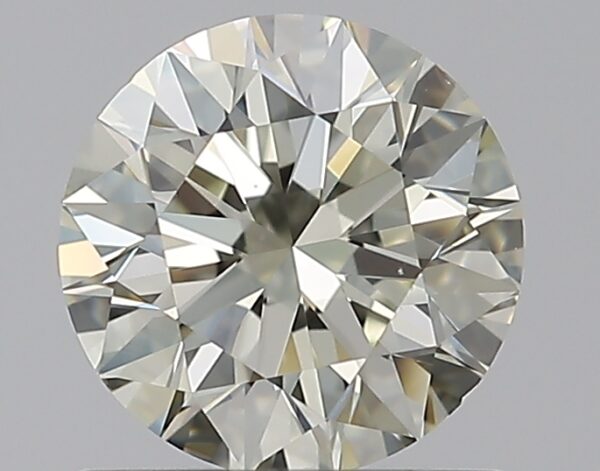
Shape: round
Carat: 0.8
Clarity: VS2
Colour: M
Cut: EX
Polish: EX
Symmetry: EX
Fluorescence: F
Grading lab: GIA
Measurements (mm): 5.89 x 5.93 x 3.7